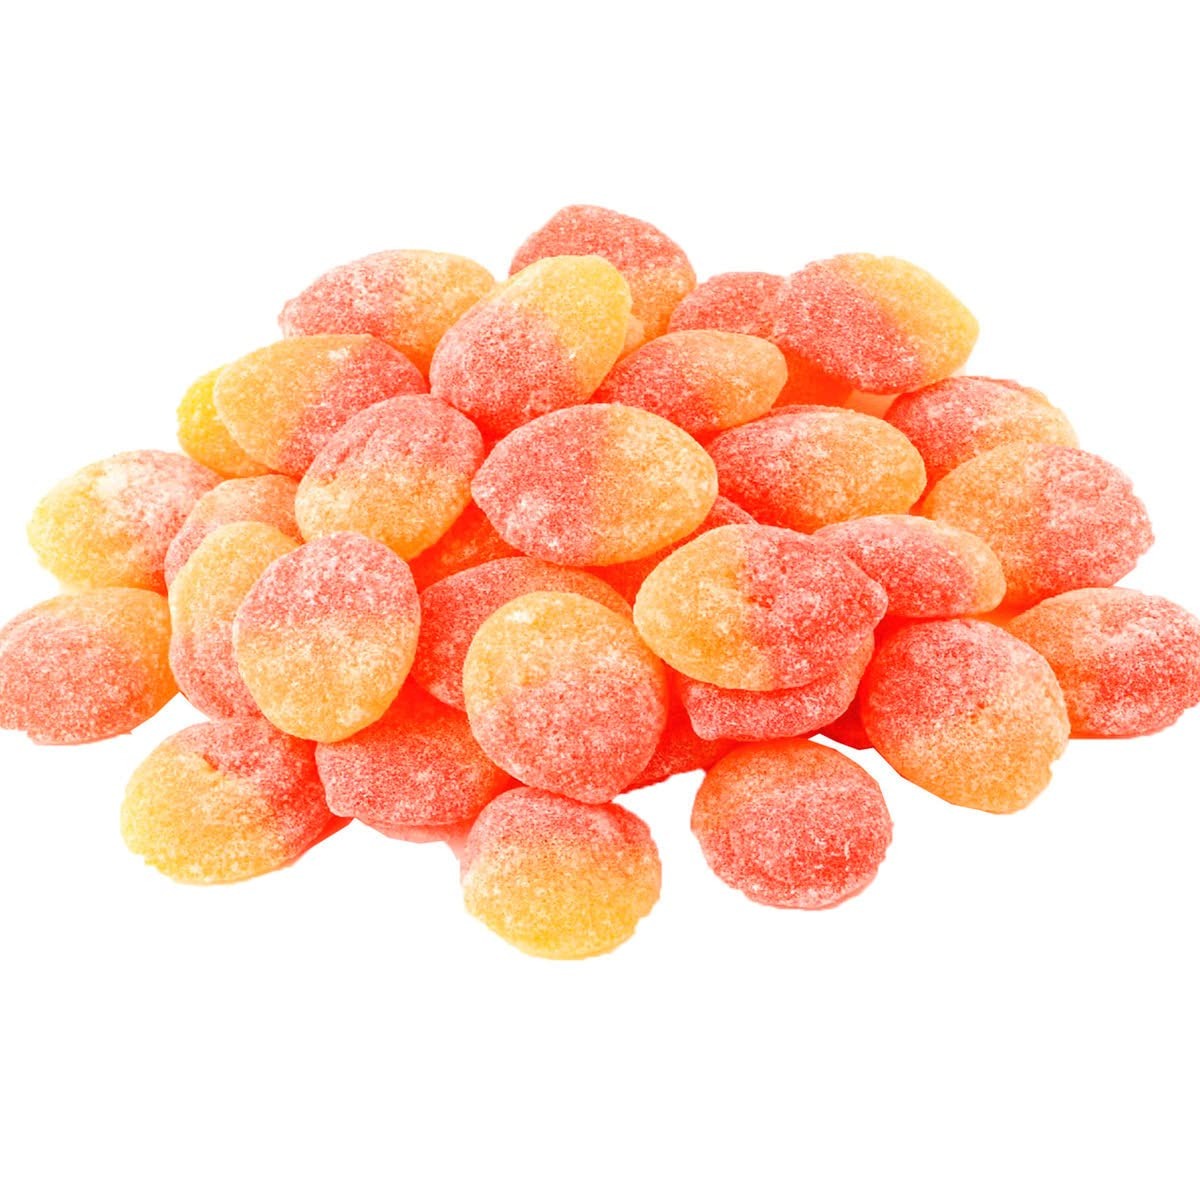
Item Name: Canada Company Assorted Bulk Bags (Canada Company Gummy Sweet Peaches, 3 Lb Bag)
Bullet Point 1: Kosher
Bullet Point 2: Gluten free
Bullet Point 3: 1Lb Bulk Bag Option
Bullet Point 4: 3Lb Bulk Bag Option
Product Description: Canada Company Candy Products. Repackaged with care by All City Candy. Choose from many gormet versions of traditional favorites in 1lb and 3lb Uwrapped Bulk Bag size options. Kosher (Repackaged By All City Candy) Gluten Free Halal & SQF Certified options Vegan Friendly
Value: 1.0
Unit: Count

Price: 38